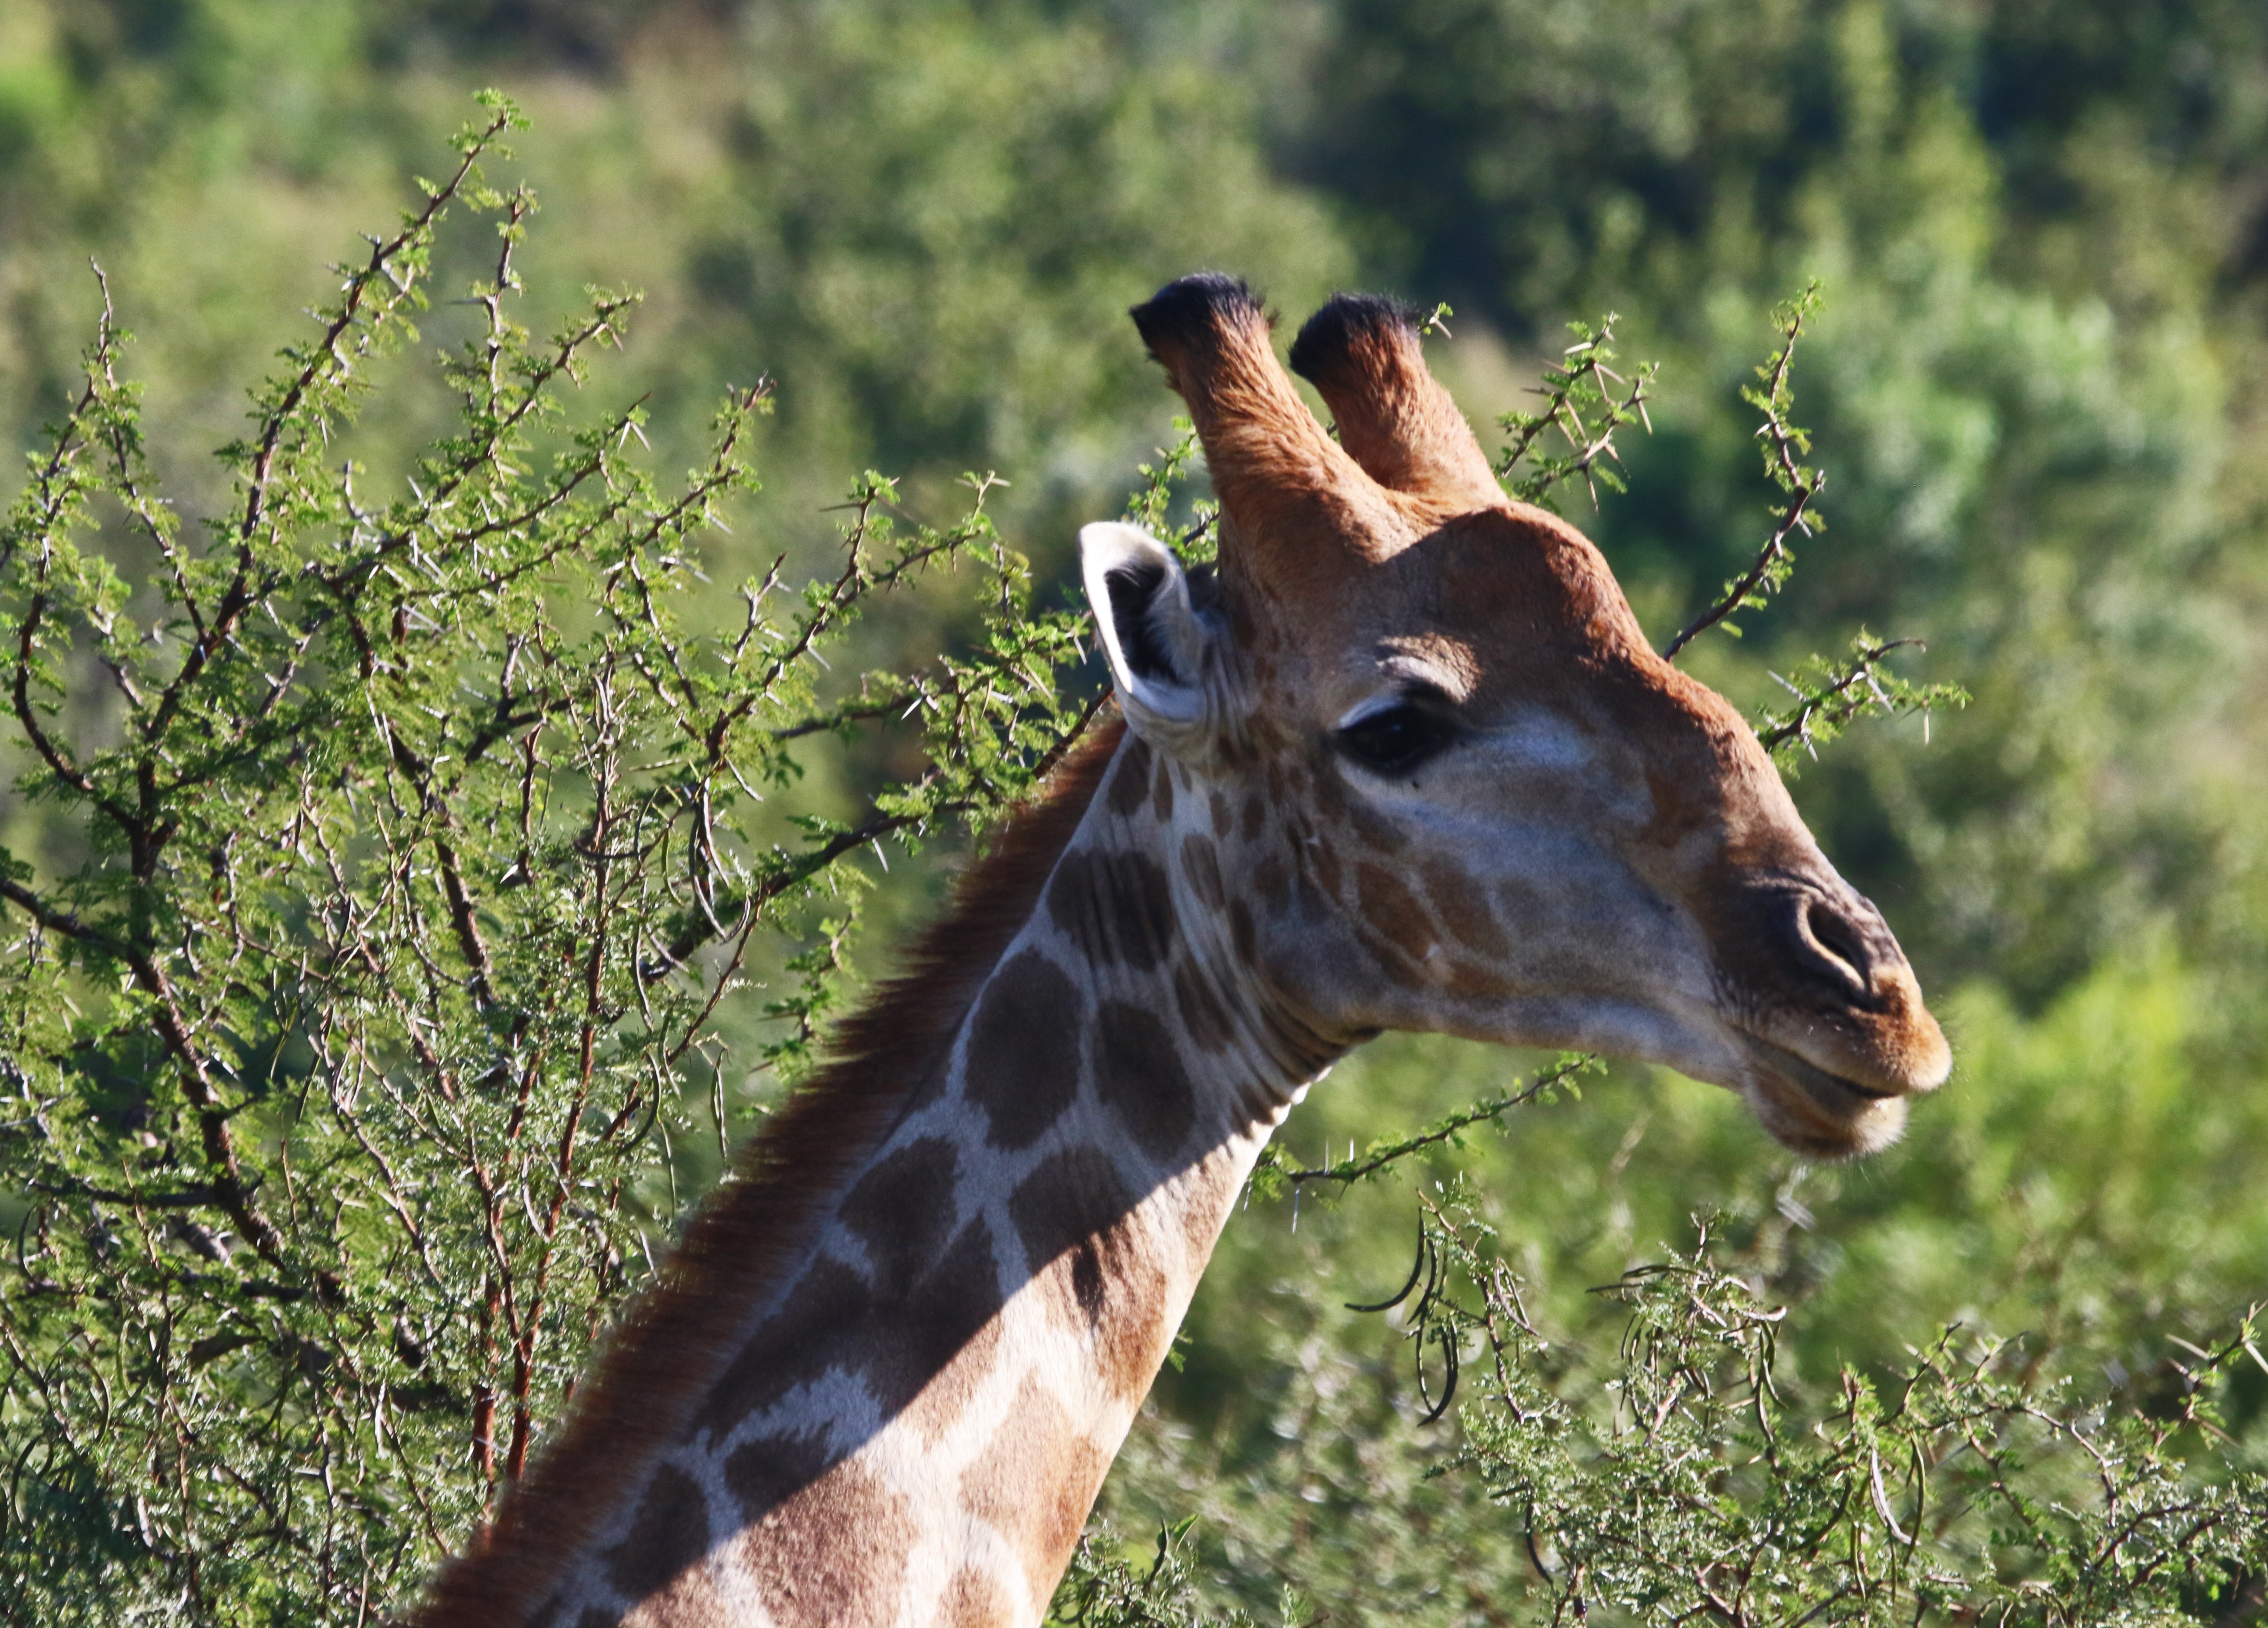
giraffe, mammal, wildlife, giraffidae, terrestrial animal, vertebrate, wilderness, nature reserve, adaptation, safari, snout, national park, fawn, plant community, organism, zoo, savanna, neck, tree, plant, grassland, ear, woodland